Brendan Fevola

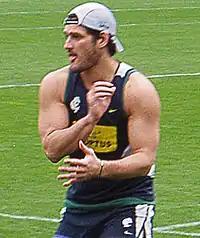
Fevola at Carlton training, November 2007.

Fevola was recruited to Carlton Football Club with selection No. 38 overall in the 1998 AFL Draft and made his debut in the 1999 AFL season. Early in his career he showed signs of being a brilliant kick of the ball and a prospective key-position player at full-forward, and he led the AFL reserves for the 1999 season with 42 goals despite Carlton finishing last for the year. During a pre-season game on 31 December 1999 against Collingwood (promoted as the "Millennium Match"), he kicked 12 goals.